Talpur dynasty

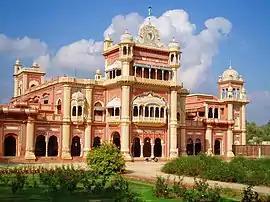
The Faiz Mahal in Khairpur was built by the Sohrabani Talpurs

The Talpur dynasty was established in 1783 by Mir Fateh Ali Khan, who declared himself the first "Rais", or ruler of Sindh, after defeating the Kalhoras at the Battle of Halani. The nephew of Mir Fateh Ali Khan, Mir Sohrab Khan Talpur, established a branch of the Talpur dynasty in 1783 in Burahan, which was renamed Khairpur in 1783. The Khairpur branch of the dynasty maintained a degree of sovereignty during British rule as the princely state of Khairpur until 1947.